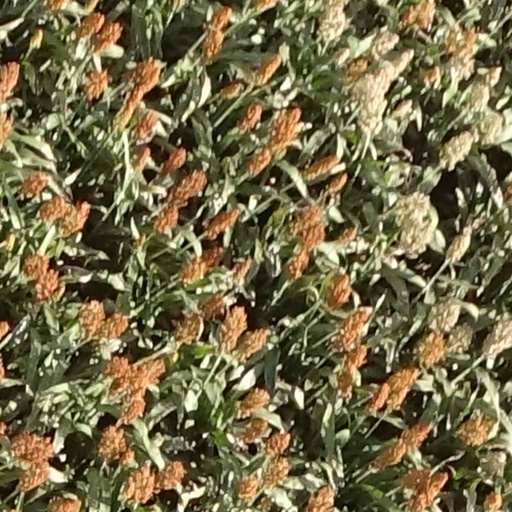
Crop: sorghum